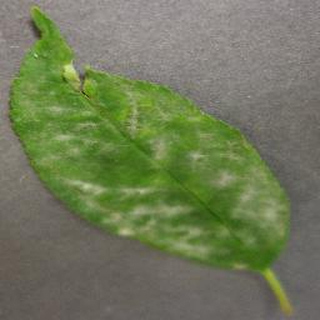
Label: cherry_powdery_mildew